Conquistador

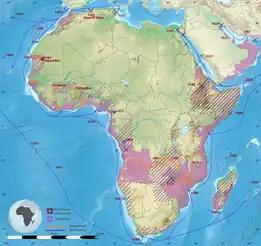
Portuguese expansion in Africa and the Middle East (1415–1801)

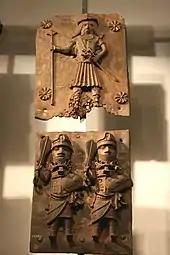
Two brass plates depicting a bearded Portuguese soldier before 1500 on top and Benin warriors at the bottom

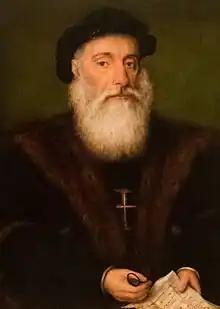
Vasco da Gama

As a seafaring people in the south-westernmost region of Europe, the Portuguese became natural leaders of exploration during the Middle Ages. Faced with the options of either accessing other European markets by sea, by exploiting its seafaring prowess, or by land, and facing the task of crossing Castile and Aragon territory, it is not surprising that goods were sent via the sea to England, Flanders, Italy, and the Hanseatic League towns.